1994 Goody's 500 (Bristol)

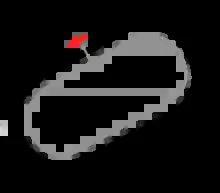
The layout of Bristol Motor Speedway, the venue where the race was held.

The Bristol Motor Speedway, formerly known as Bristol International Raceway and Bristol Raceway, is a NASCAR short track venue located in Bristol, Tennessee. Constructed in 1960, it held its first NASCAR race on July 30, 1961. Despite its short length, Bristol is among the most popular tracks on the NASCAR schedule because of its distinct features, which include extraordinarily steep banking, an all concrete surface, two pit roads, and stadium-like seating. It has also been named one of the loudest NASCAR tracks.